Answer in natural language. Is black cylindrical bin with lid (marked A) in front of stainless steel kitchen sink (marked B)? Choose between the following options: yes or no
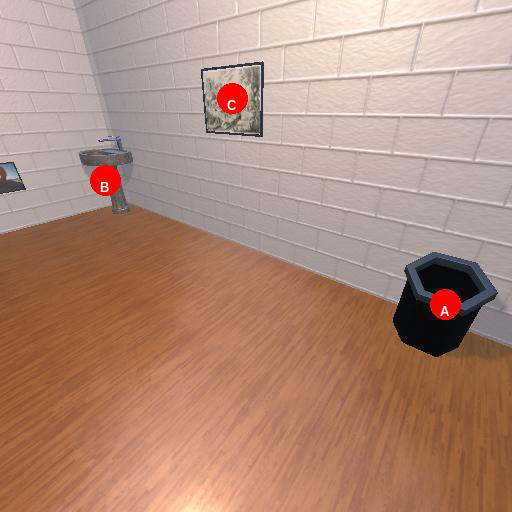
<answer>yes</answer>